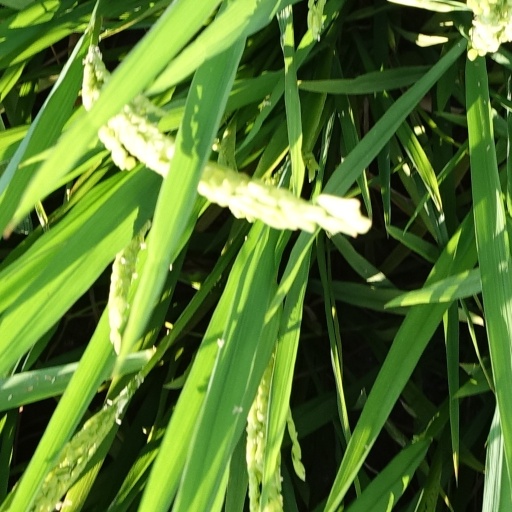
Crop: rice